Duke of Fife

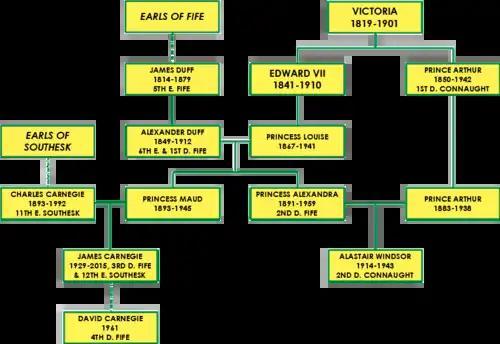
Family tree showing the interrelation of the dukedom of Connaught & Strathearn with the dukedom of Fife

The Duke of Fife tartan, first designed to celebrate the marriage of Louise, daughter of Edward VII, to Alexander Duff, 1st Duke of Fife.